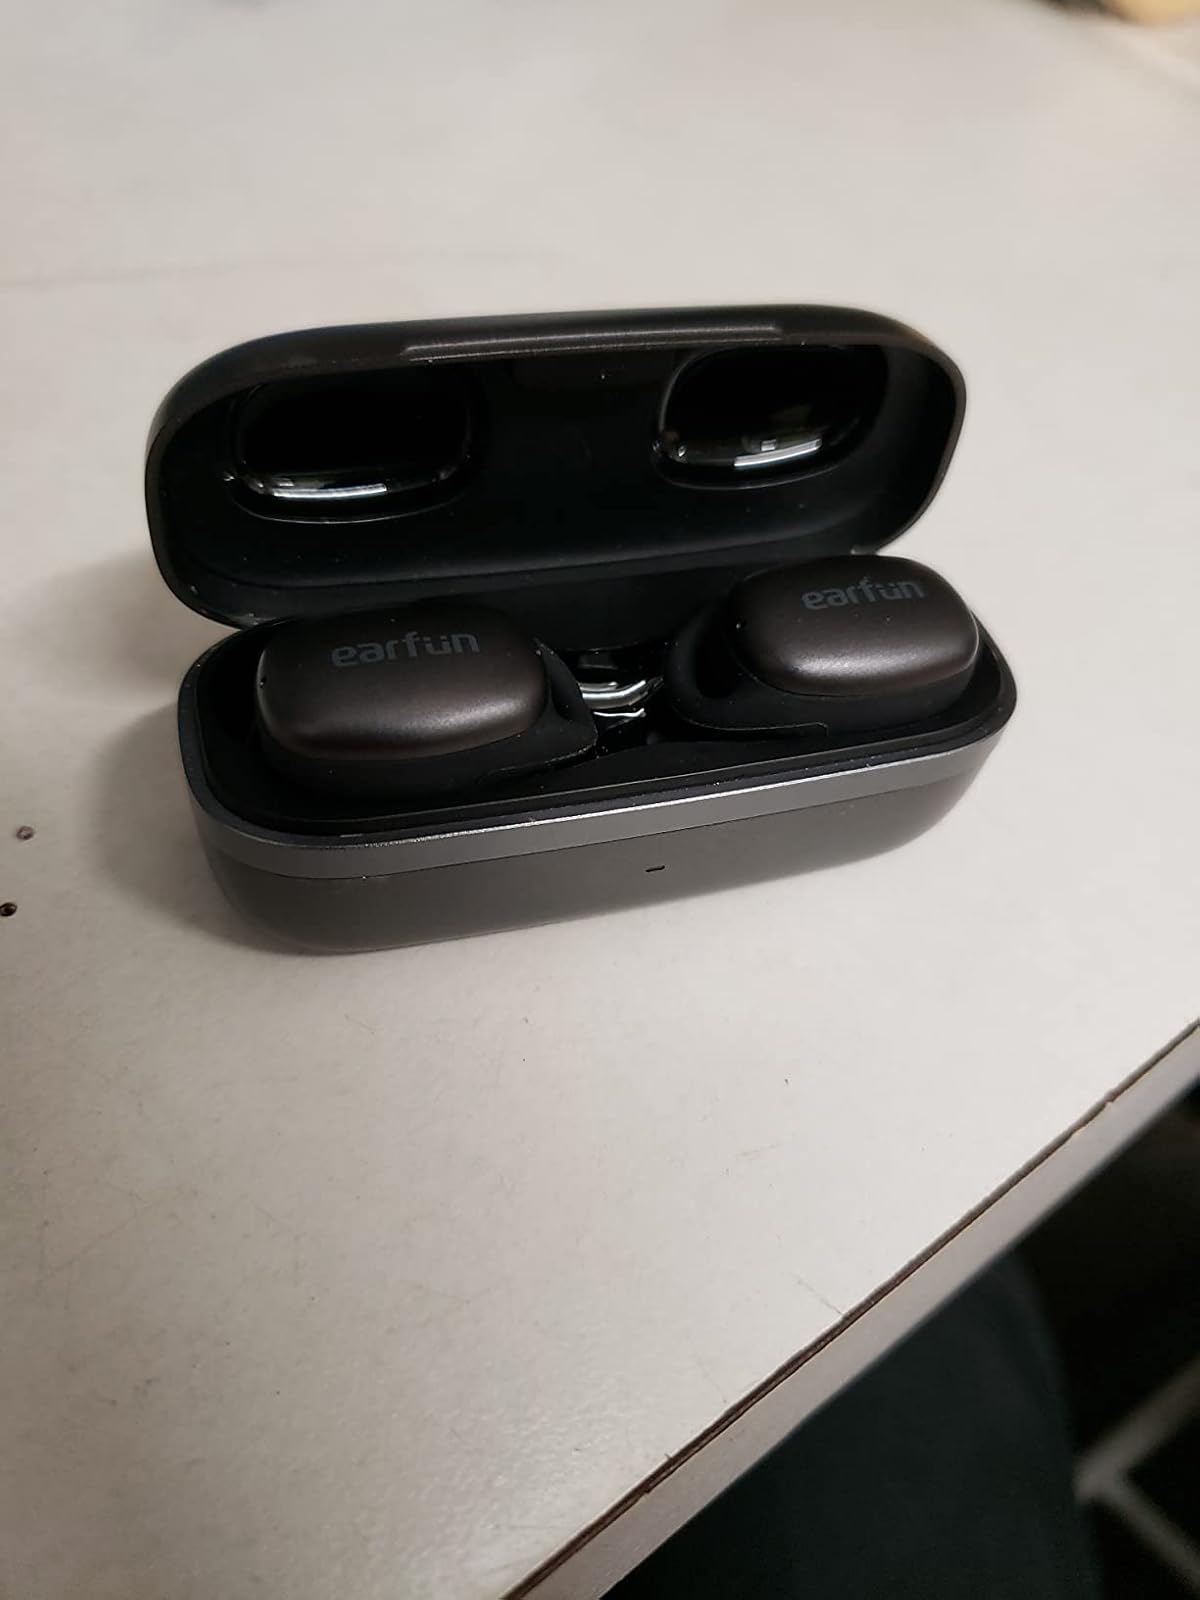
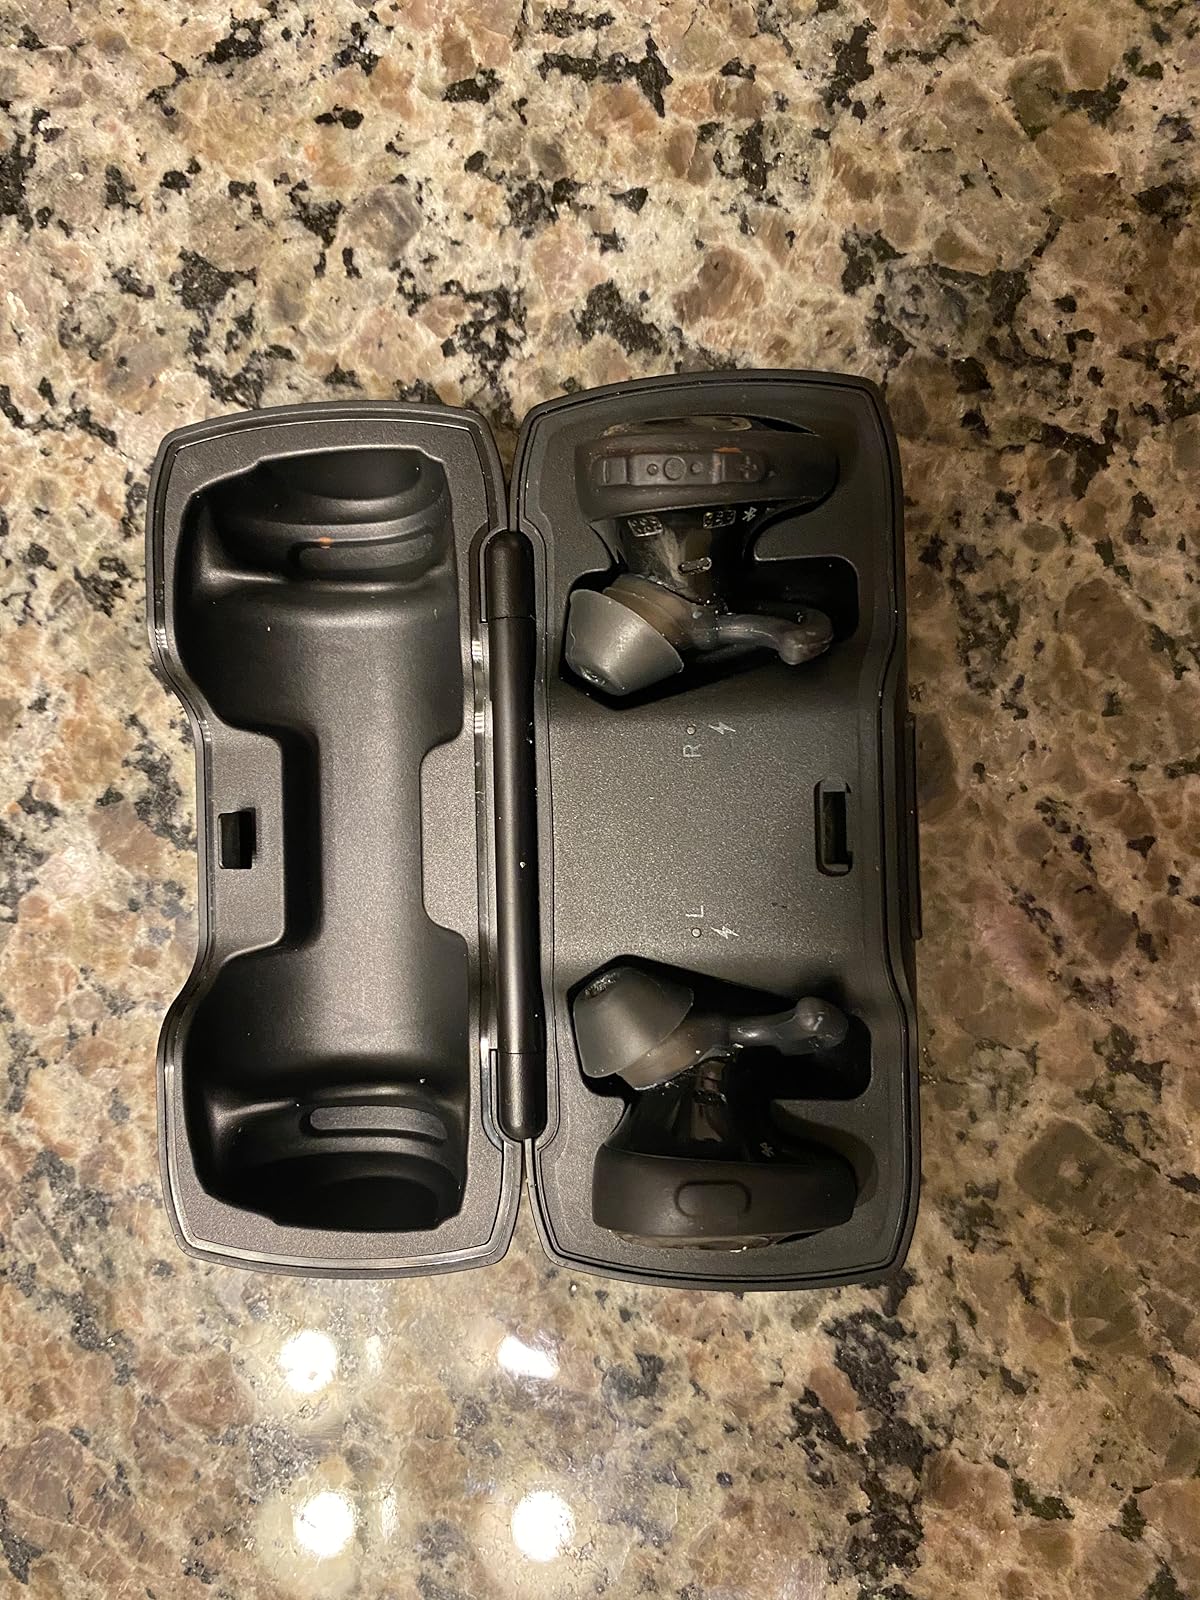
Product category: earbuds
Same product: no